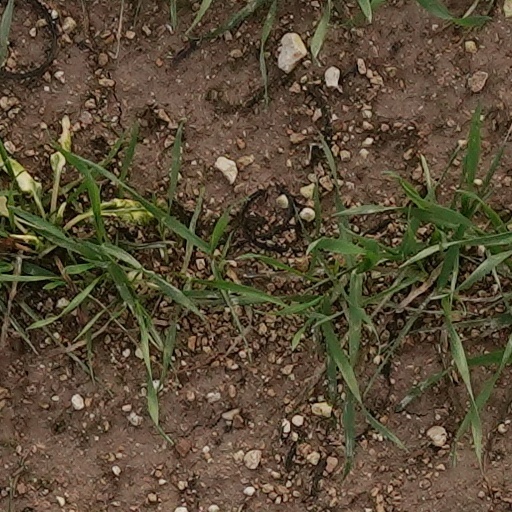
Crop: wheat